Zamboanga Peninsula

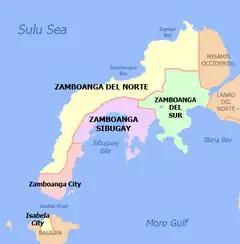

In 1569, Zamboanga was chosen as the site of the Spanish settlement and garrison on La Caldera (now called Barrio Recodo). Zamboanga was one of the main strongholds in Mindanao, supporting colonizing efforts in the south of the island and making way for Christian settlements. It also served as a military outpost, protecting the island against foreign invaders and Moro pirates and their Chinese allies. The province, named and centered on Zamboanga City was partly founded by Peruvian soldiers brought by Sebastián Hurtado de Corcuera.